Russet potato

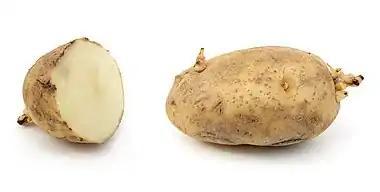
Russet potato cultivar with sprouts

To improve the disease resistance of potatoes, Luther Burbank selected the potato that became known as the Russet Burbank. It was not patented because plants such as potatoes propagated from tubers were not granted patents in the United States.